Greif, Inc.

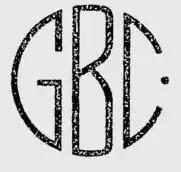
Greif Bros logo, 1978

The company was founded in Cleveland in 1877 as "Vanderwyst and Greif" by Charles Greif and his partner Albert Vanderwyst. After three brothers from the Greif family joined the company, it was renamed Greif Bros. Company, and focused on cooperage for the transportation of post-Civil War goods. In 1926, the company made its first public offering as The Greif Bros. Cooperage Corporation.